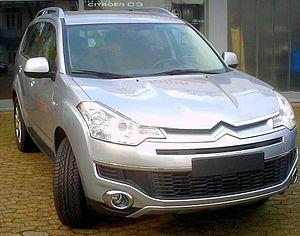
Le marché automobile français a progressé de 3,2 % en 2007 avec 2 064 543 véhicules vendus.